Society of Polish Artists "Sztuka"

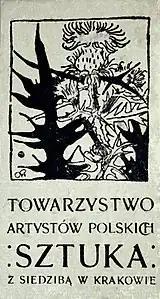

The Society of Polish Artists "Sztuka" founded in 1897 in Kraków, was a gathering of prominent Polish visual artists from around the turn of the century (or fin-de-siècle era) living under the foreign partitions of Poland. Its main goal was to reaffirm the importance and unique character of Polish contemporary art at a time, when Poland could not exist as sovereign nation.